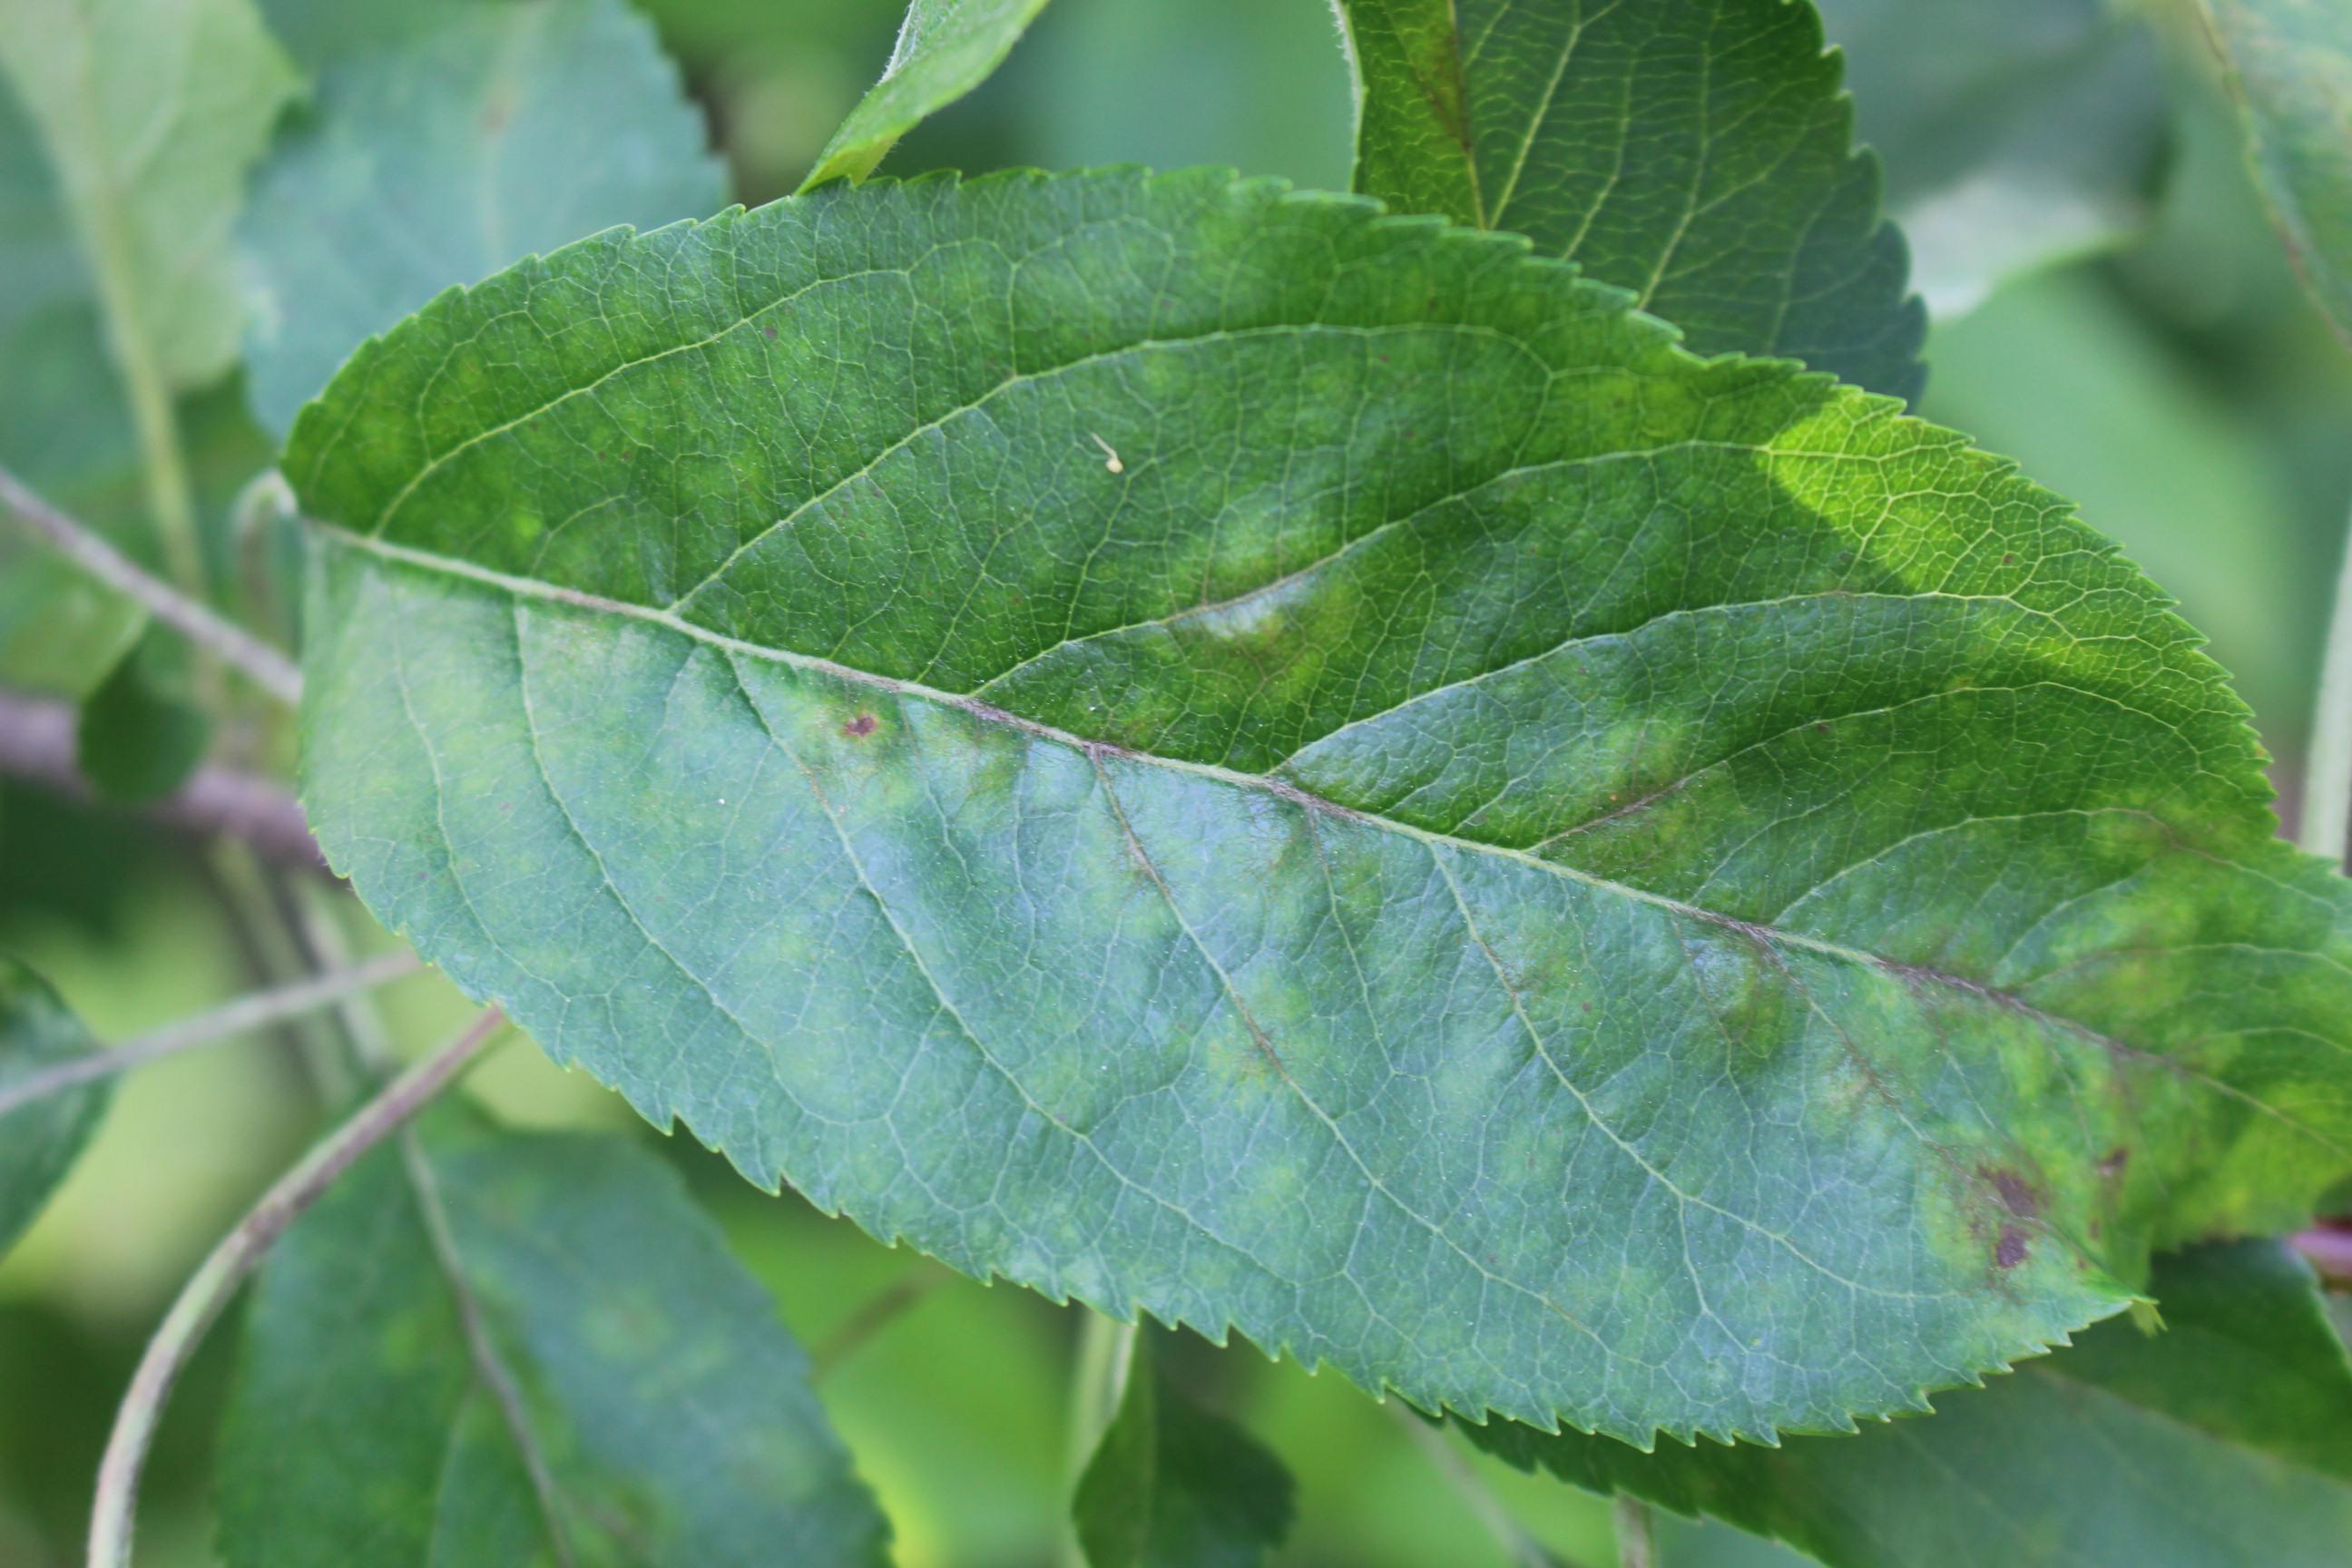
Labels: rust